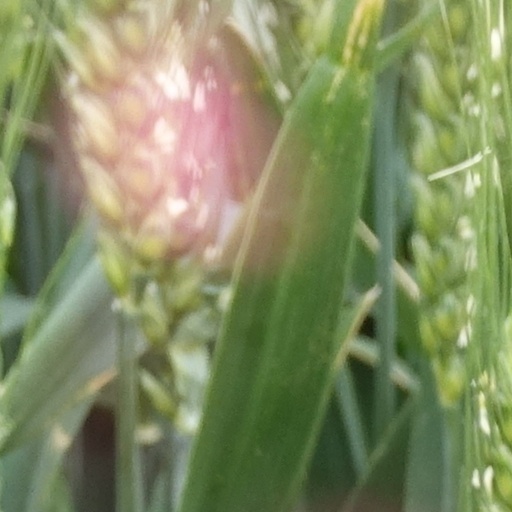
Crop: wheat